Don Blankenship

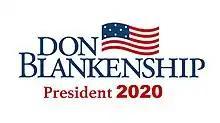
Blankenship presidential campaign logo

Blankenship launched his campaign for the Constitution Party nomination in the 2020 United States presidential election in October 2019 during a meeting of the Constitution Party national committee. He was nominated for president at the virtual Constitution Party Convention on the second ballot on May 2, 2020, with William Mohr as his running mate. Blankenship and Mohr went on to receive 60,080 votes.